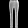
Label: Trouser